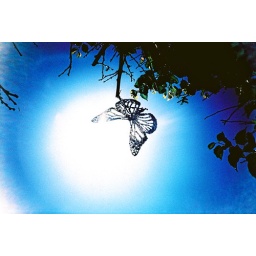
butterfly in the sky